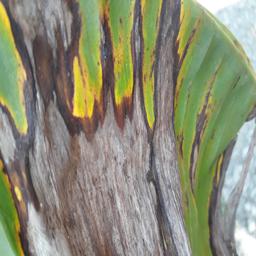
Label: POTASSIUM DEFICIENCY